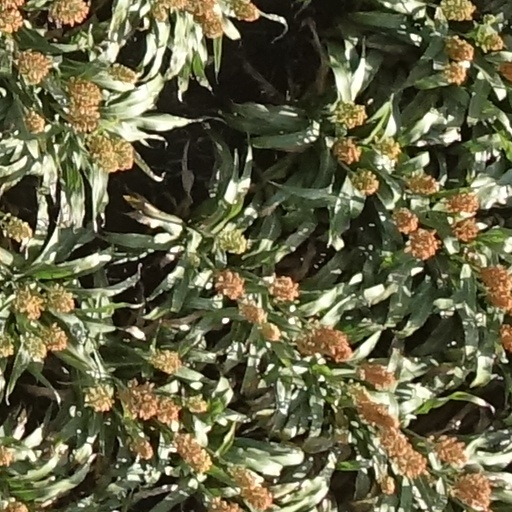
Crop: sorghum